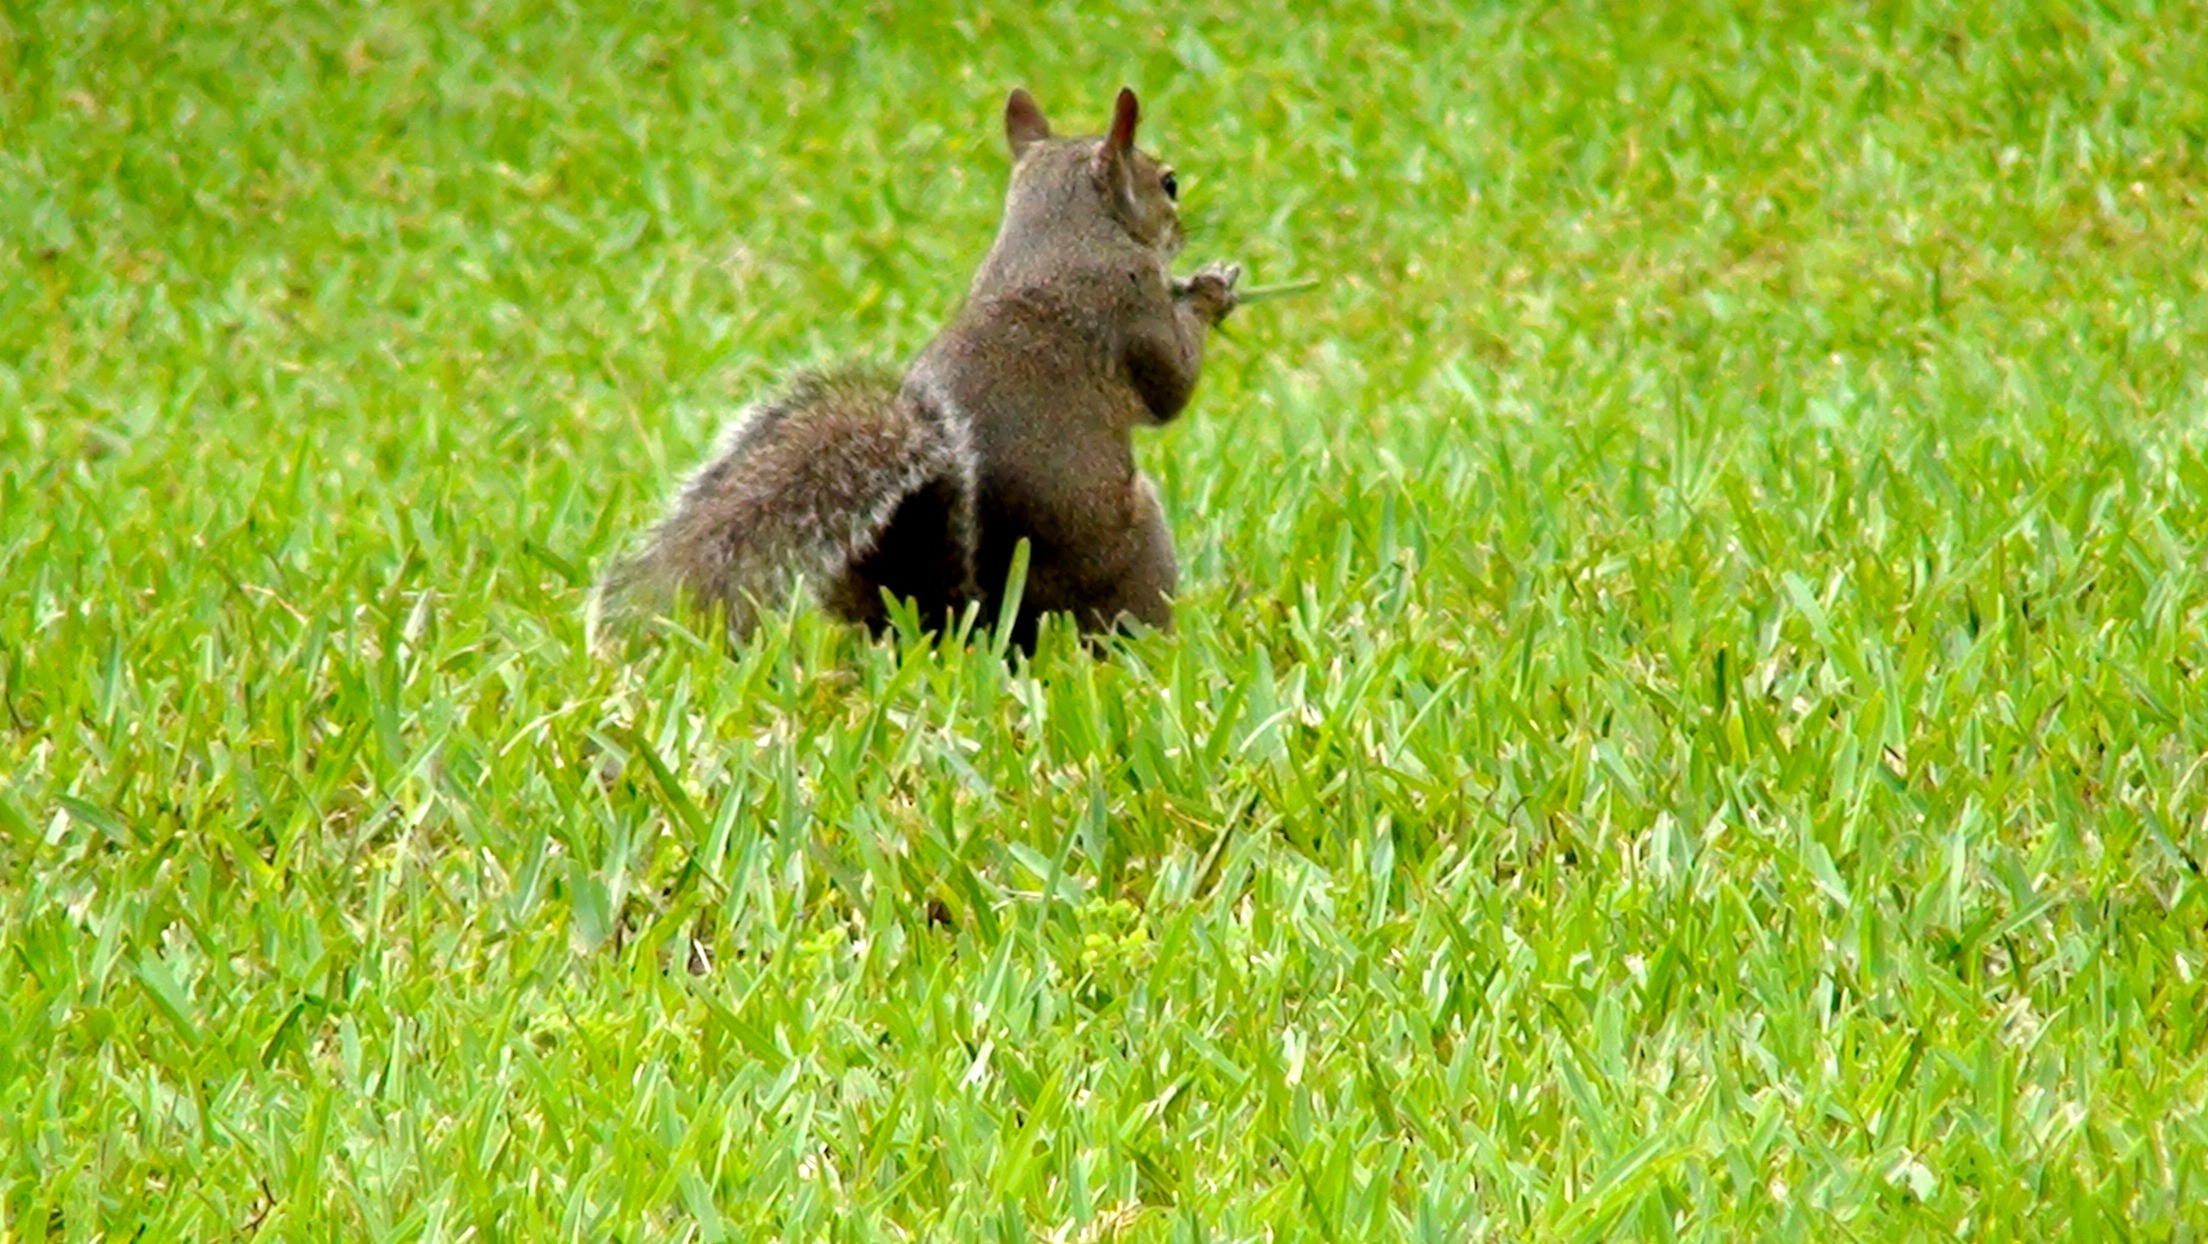
grass, lawn, meadow, prairie, animal, wildlife, mammal, squirrel, fauna, outdoors, grassland, animals, vertebrate, attitude, squirrels